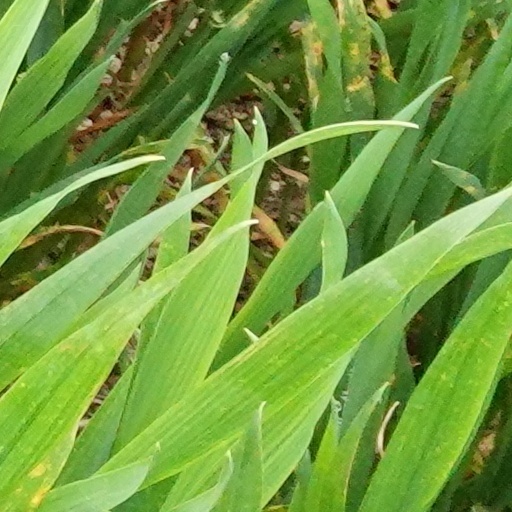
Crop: wheat